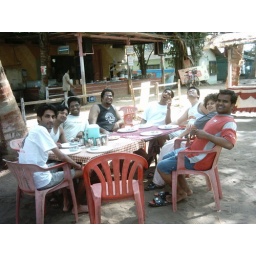
the beautifull silver sand resort in dapoli. the place where we stayed......every one wating for lunch ..........